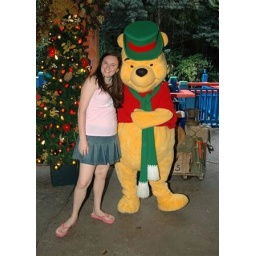
He's so cute in his litlte hat and scarf!